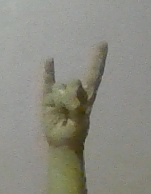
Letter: la